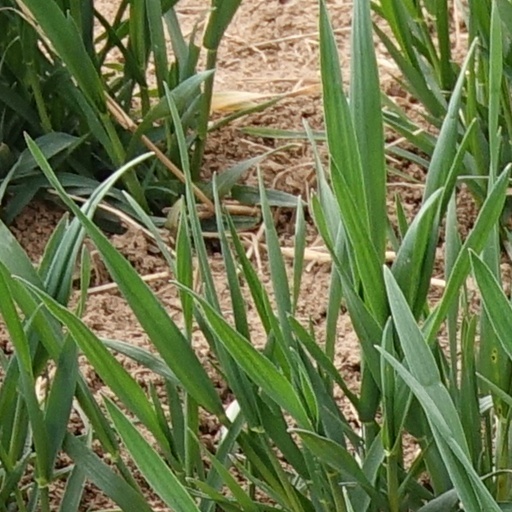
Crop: wheat